Sky position (RA, Dec in degrees): 181.349, 6.405
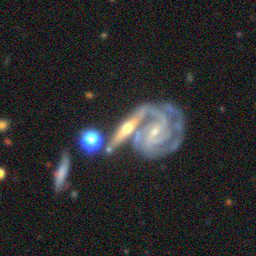
Galaxy morphology: Merging Galaxies